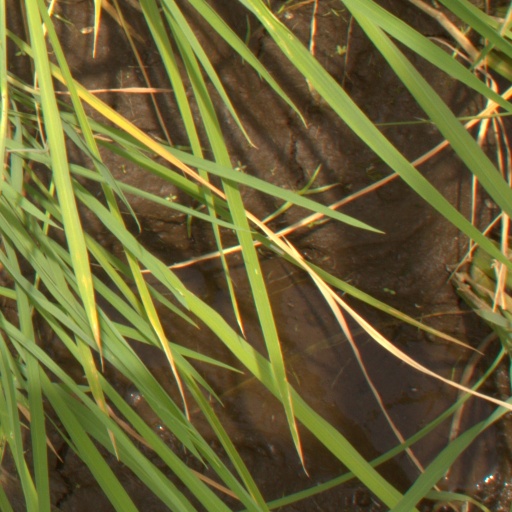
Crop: rice